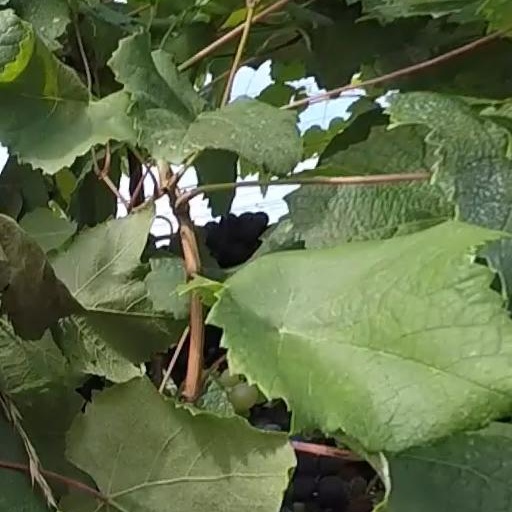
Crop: grape